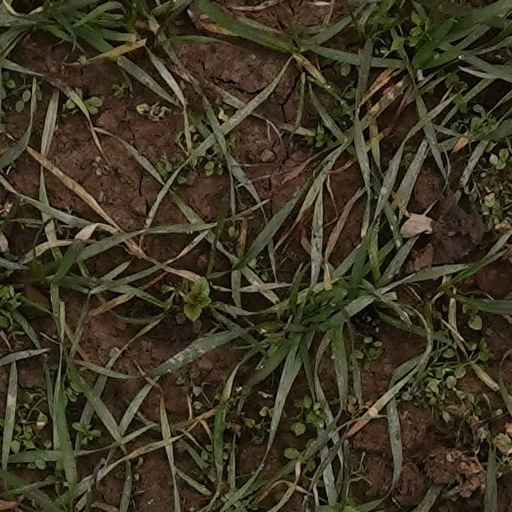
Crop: wheat